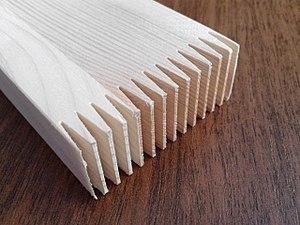
Le bois abouté, bois massif abouté ou bois à entures multiples est un bois d'ingénierie fabriqué à partir de courtes pièces de bois sec dont les extrémités sont et collées les unes aux autres à l'aide d'un adhésif hydrofuge, afin de former une pièce de bois unique et plus longue. Le bois à entures multiples revalorise de courtes pièces de bois dont les défauts majeurs ont été retirés, afin de constituer une longue pièce de bois, qui se caractérise notamment par sa stabilité dimensionnelle et sa résistance mécanique. Il ne faut pas confondre les concepts de « bois d'ingénierie » et de « bois composite », ce dernier étant composé d'un mélange de particules de bois et de matière plastique.
En charpenterie, un assemblage en bout ou assemblage de rallonge est un assemblage réalisé en collant deux pièces de bois bout à bout; les assemblages en bout sont employés pour rallonger les pièces de bois; les charpentiers en faisaient un usage plus fréquent que les menuisiers.
Un assemblage de bois désigne l'union et la jonction de deux ou de plus de parties ensemble. Les métiers du bois distinguent différents types d'assemblage qui sont détaillés ici.